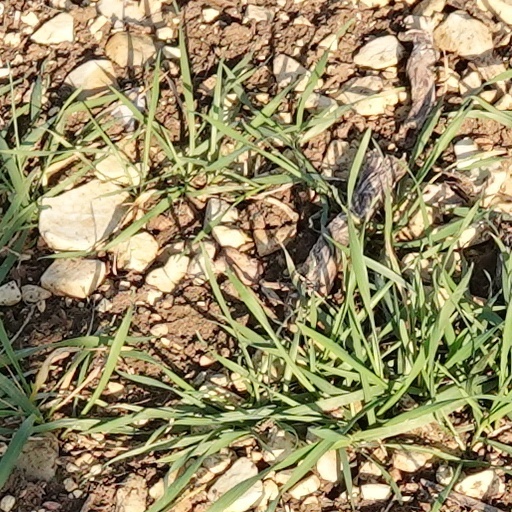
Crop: wheat